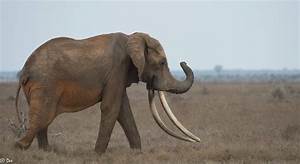
Label: elefante